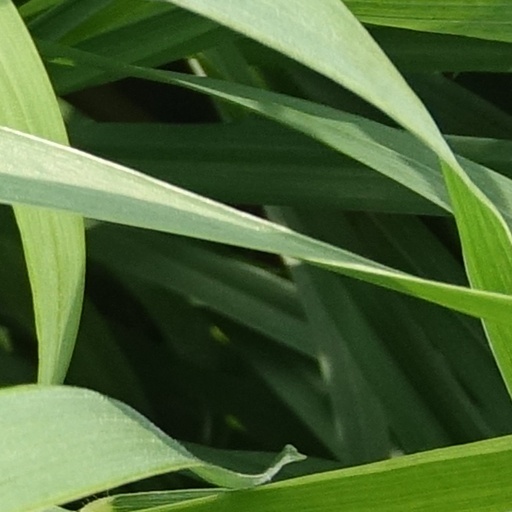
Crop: wheat